Árni Sigfússon

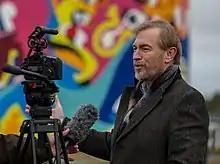
Sigfússon in 2013

Árni Sigfússon (born 30 July 1956) is the former mayor of Reykjavík, Iceland's capital and of Reykjanesbær (2002 - June 2014).